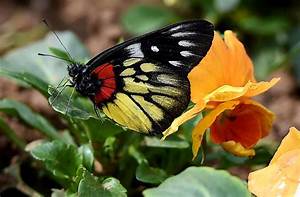
Label: butterfly